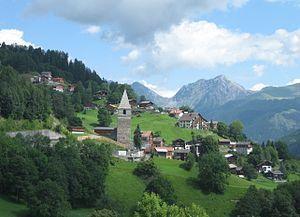
Sankt Peter-Pagig est une ancienne commune suisse du canton des Grisons, situé dans la région de Plessur.